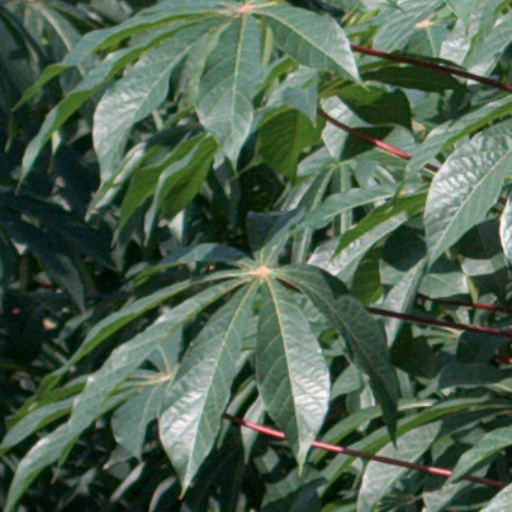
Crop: cassava